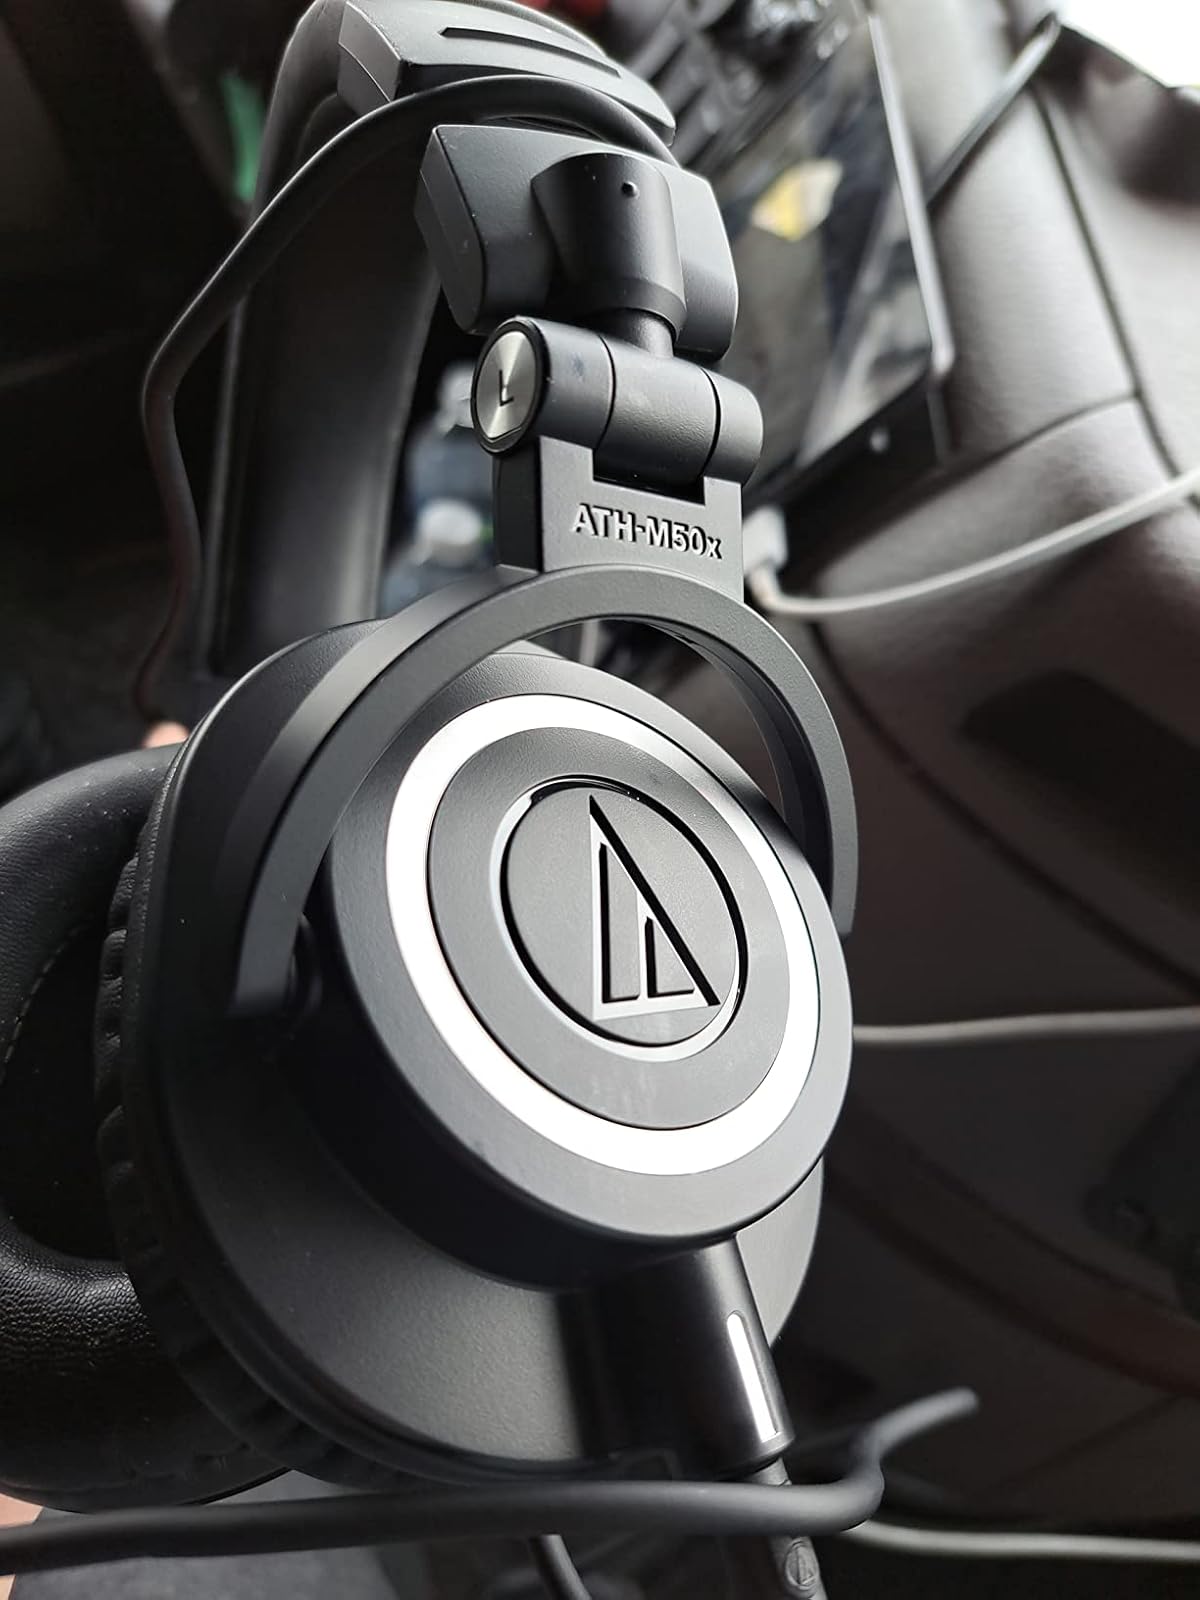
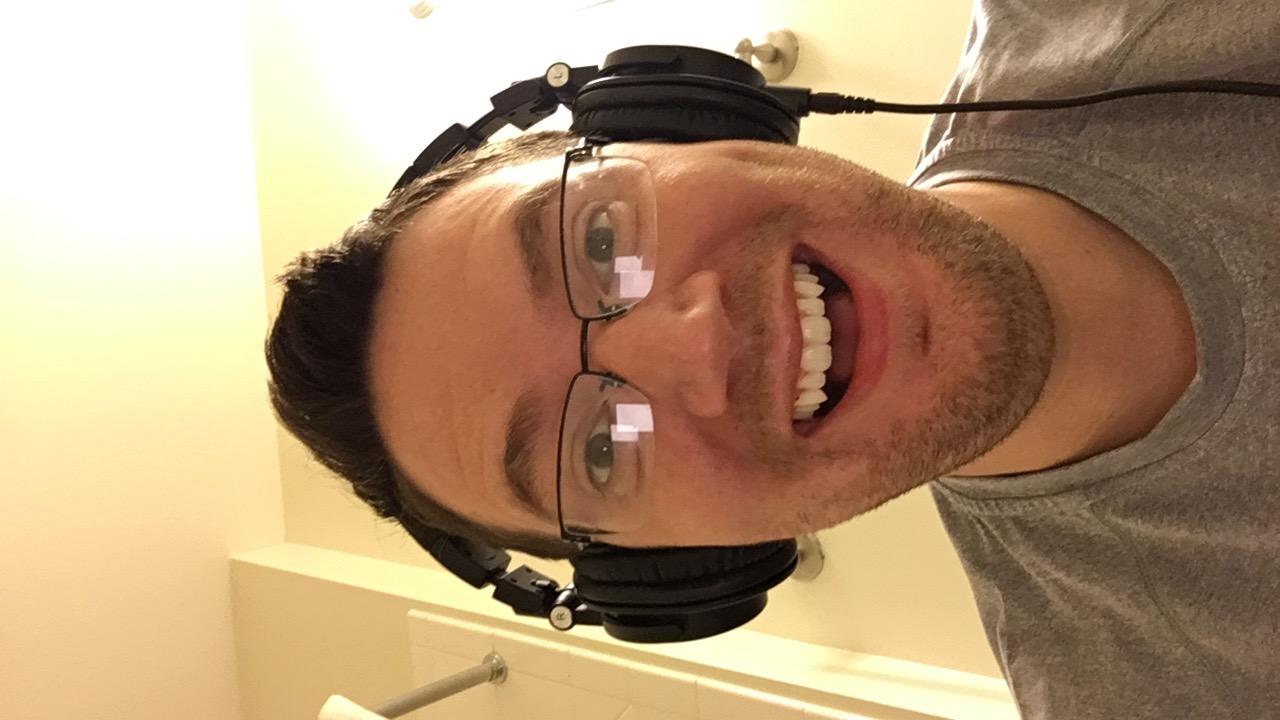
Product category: headphones
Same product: yes